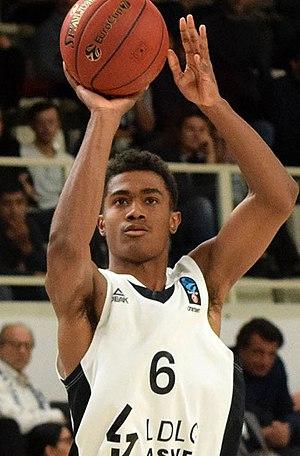
Théo Maledon, né le 12 juin 2001 à Rouen, est un joueur professionnel français de basket-ball. Il mesure 1,92 m et évolue au poste de meneur. Il joue dans le club de l'ASVEL Lyon-Villeurbanne, en championnat de France.